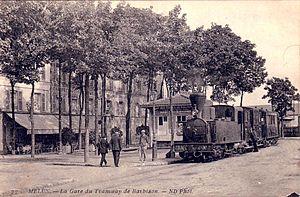
Train du TSM prêt au départ avec la locomotive n° 2 en tête.
Le Tramway Sud de Seine-et-Marne, surnommé le « Tacot de Barbizon », est un chemin de fer secondaire sur route reliant Melun à Barbizon, via Chailly-en-Bière, et Milly-la-Forêt à Chailly-en-Bière. Il a été mis en service en 1899 et supprimé en 1938. La longueur totale de la ligne est de 34 km, dont 12 pour la portion de Melun à Barbizon et 22 pour la portion de Milly à Chailly. La ligne est presque entièrement située dans le département de Seine-et-Marne, seul le dernier kilomètre, avant Milly-la-Forêt, est situé dans l'ancien département de Seine-et-Oise.